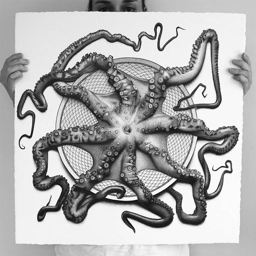
shades of food -- the hyper - realistic illustrations of person